Inghimasi

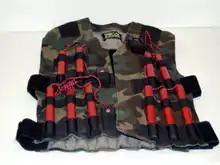
Inghimasi often wear explosive belts (example pictured) alongside regular weapons in order to inflict as much damage as possible on their enemies.

Inghimasi ("become immersed"), also called shahid ("martyr") and istishhadi ("martyrdom seeker"), are forlorn hope or suicide attack shock troops utilized by several Sunni jihadist groups, such as the Islamic State of Iraq and the Levant (ISIL), al-Qaeda, Jabhat al-Nusra, Tahrir al-Sham, Boko Haram, and al-Shabaab.